Bertrand Le Gendre

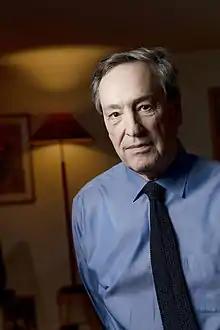
Bertrand Le Gendre, Paris, France January 2021

Bertrand Le Gendre (born 25 February 1948, in Neuilly-sur-Seine) is a French journalist and essayist.